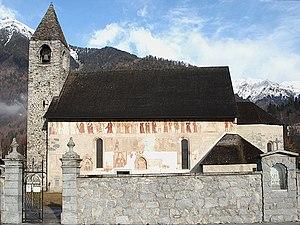
Pinzolo est une commune italienne d'environ 3 200 habitants située dans la province autonome de Trente dans la région du Trentin-Haut-Adige dans le nord-est de l'Italie.